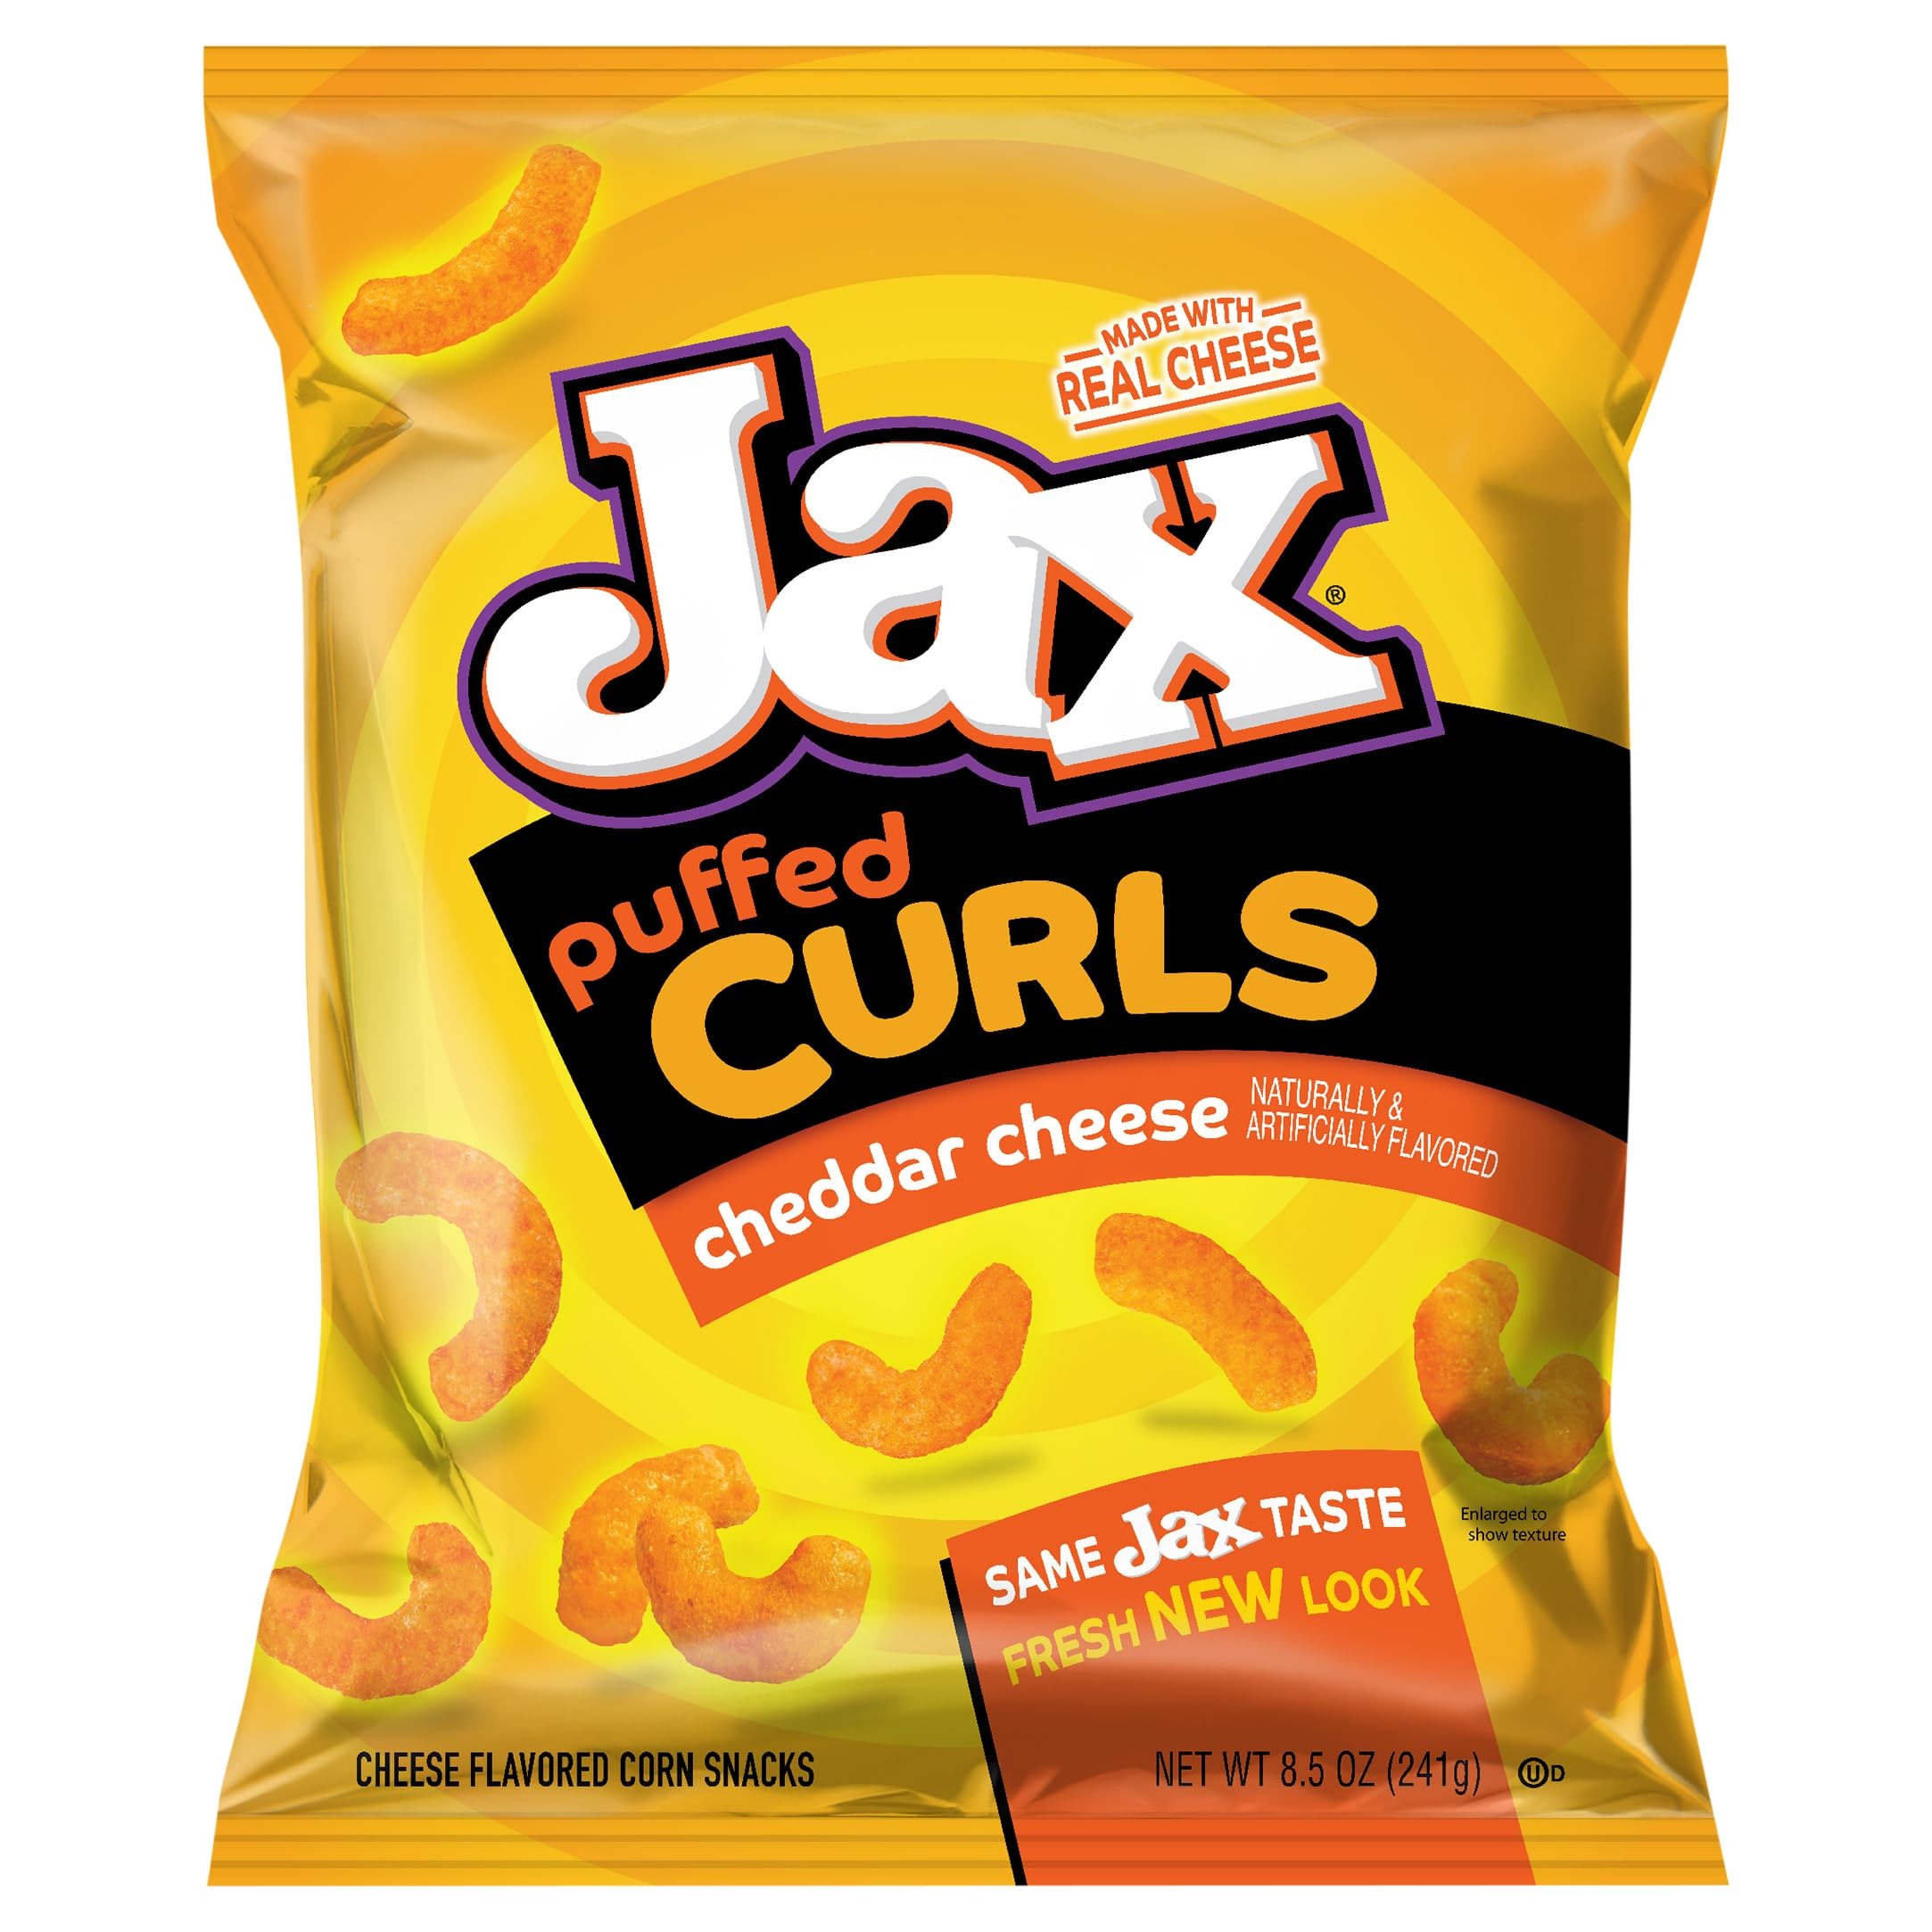
Item Name: Bachman, Cheese Snacks Jax Cheese Curls, 8.5 Ounce
Product Description: Snack Food
Value: 8.5
Unit: Ounce

Price: 6.21